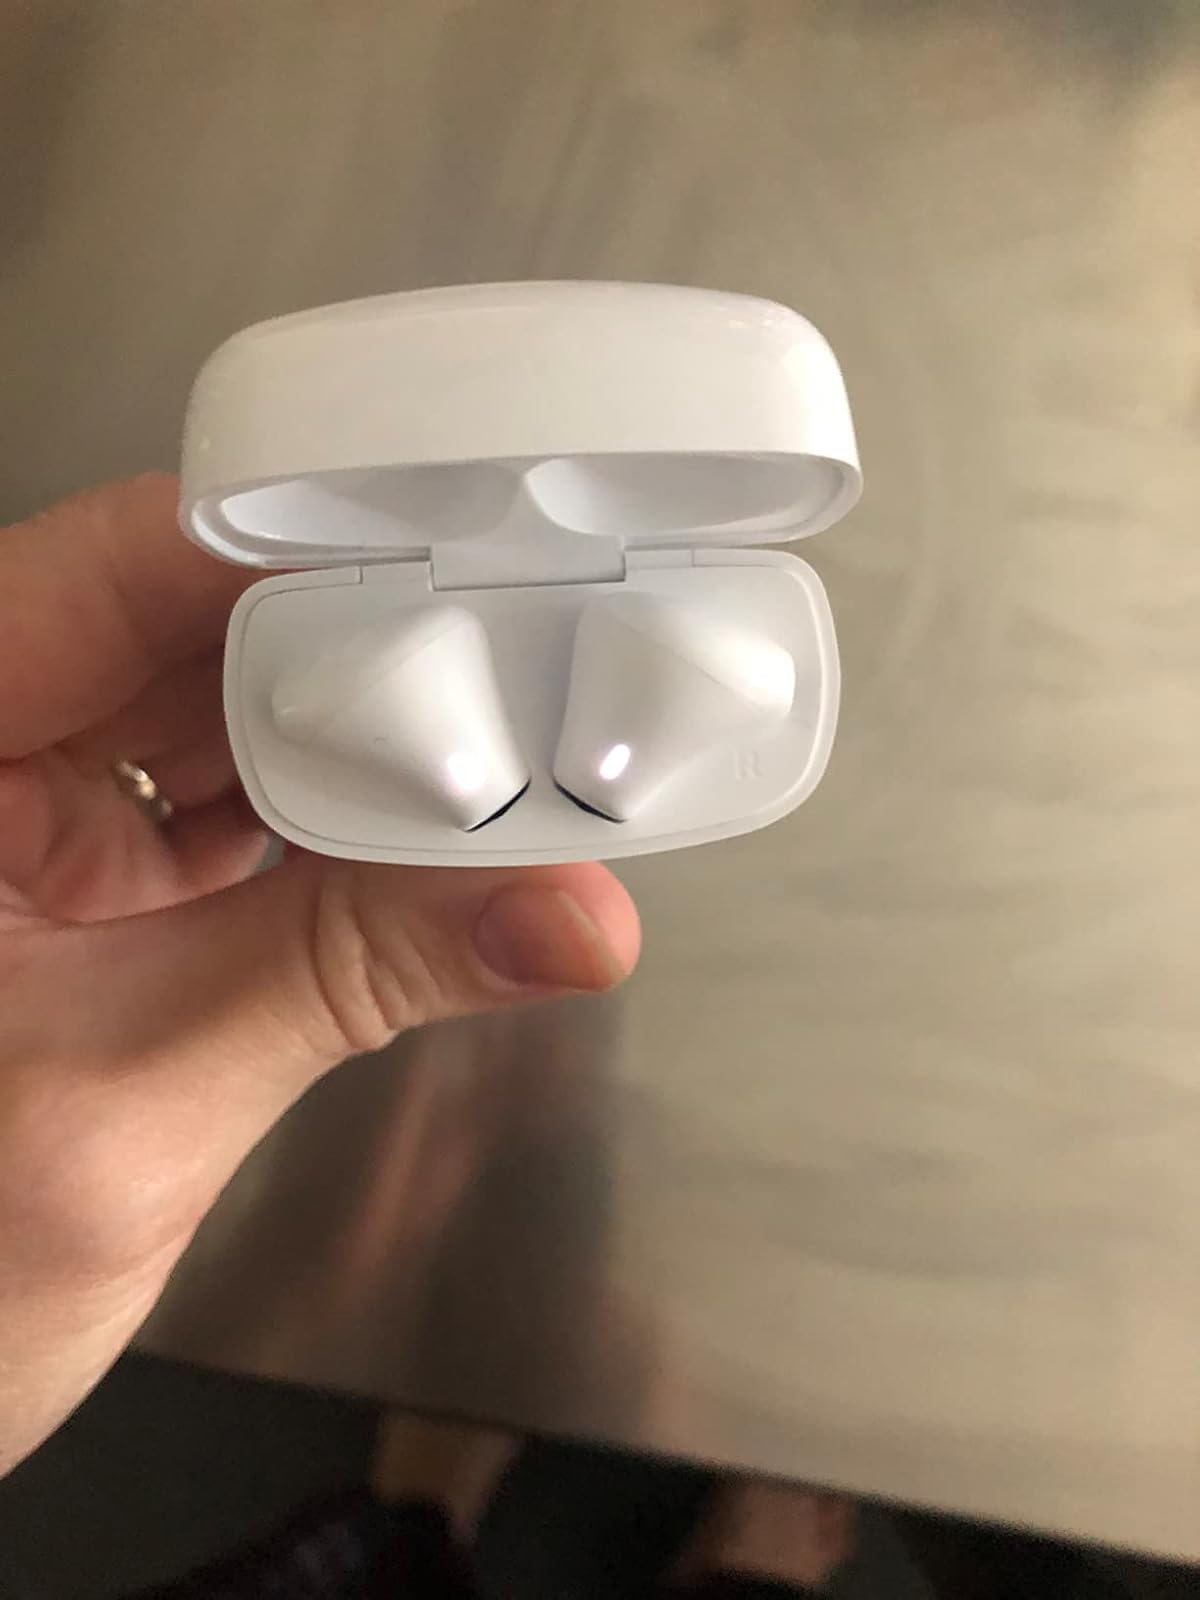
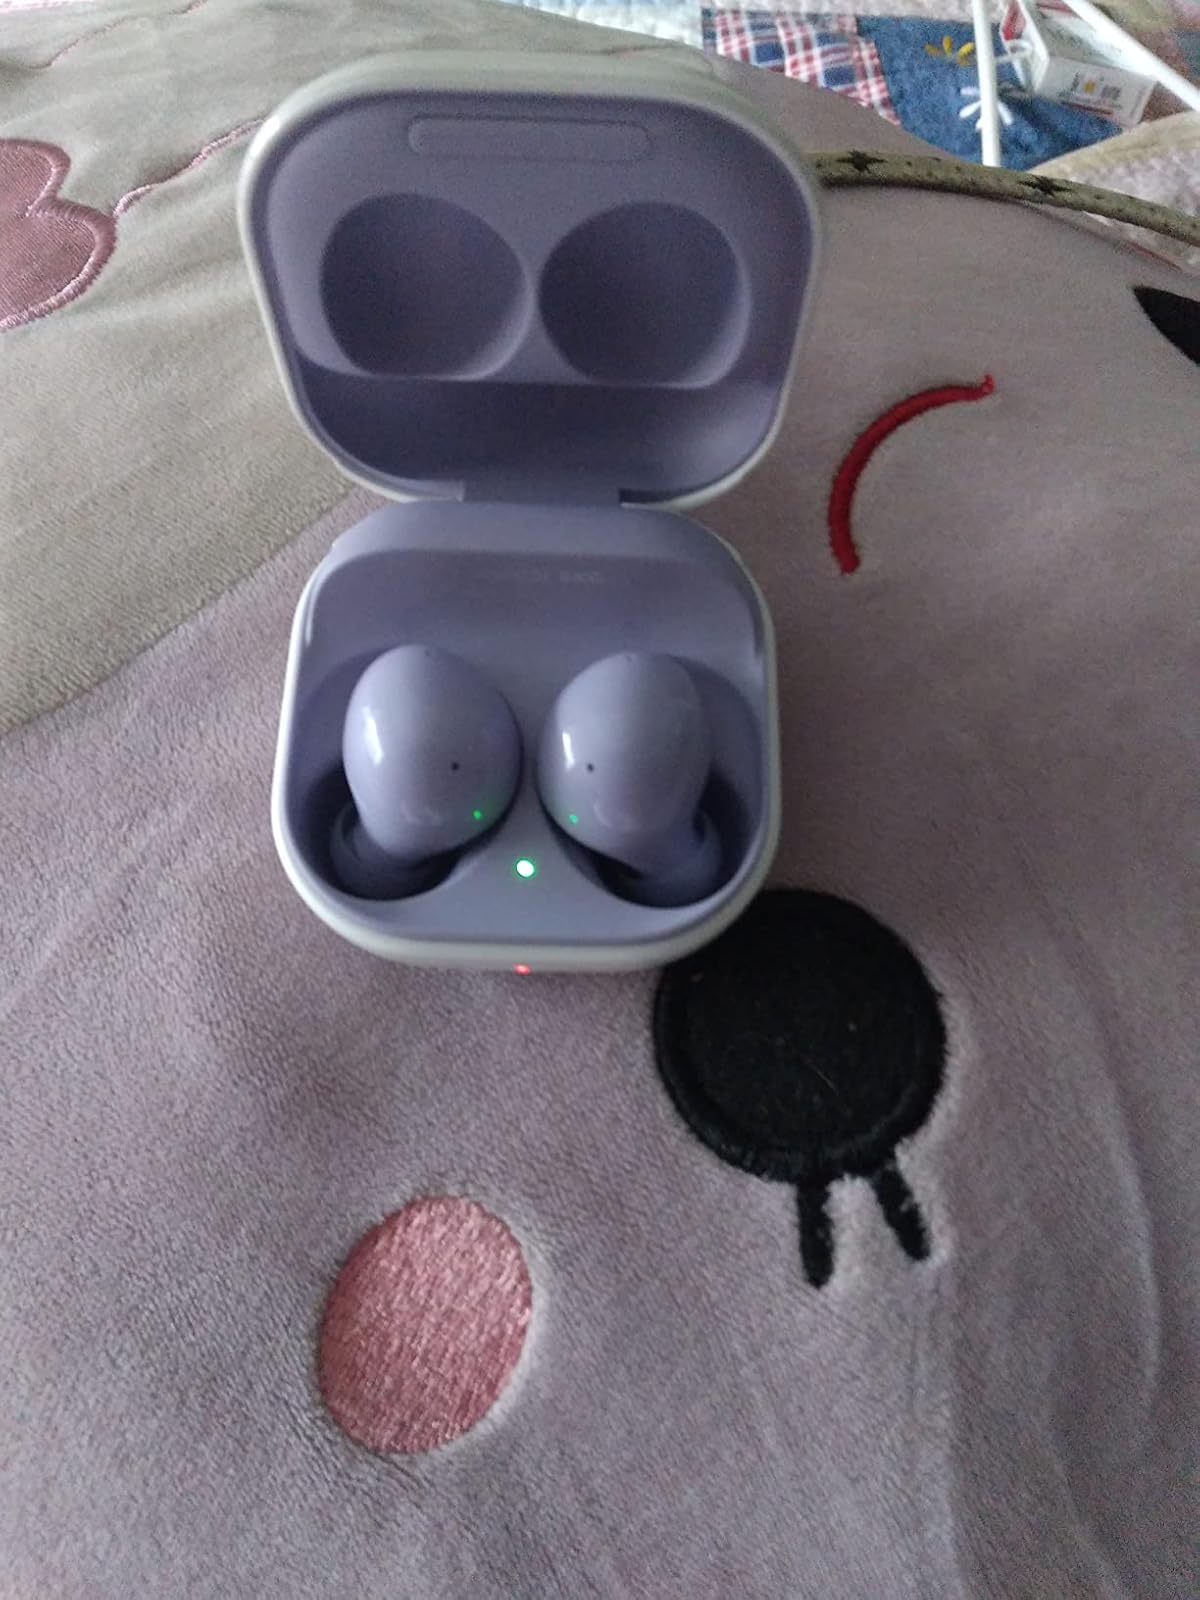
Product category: earbuds
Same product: no